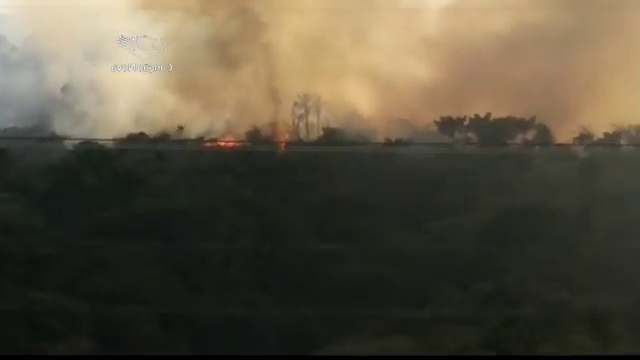
Fire: yes
Smoke: yes